Willink van Collenprijs

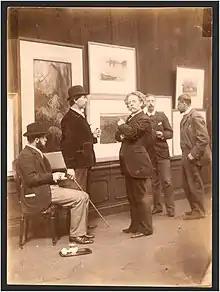
"Committee for art exhibits" in 1893, showing from left to right Geo Poggenbeek, Nicolaas Bastert, F. M. Heyl, Hein Kever and George Hendrik Breitner

Willink van Collenprijs ("English": The Willink van Collen Award) is a former Dutch art award, which was awarded for the first time in 1880 by the Sociëteit Arti et Amicitiae. It was intended as an encouragement award for young artists, and was considered as a national counterpart to the Paris Salon. Its existence of more than 71 years proves the success of Amsterdam's art policy . For many of its winners, it was a valuable boost to their careers in the Dutch art world. Some of the prize winners were also recognized abroad and remain well known today.